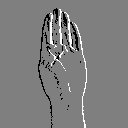
ASL letter: b